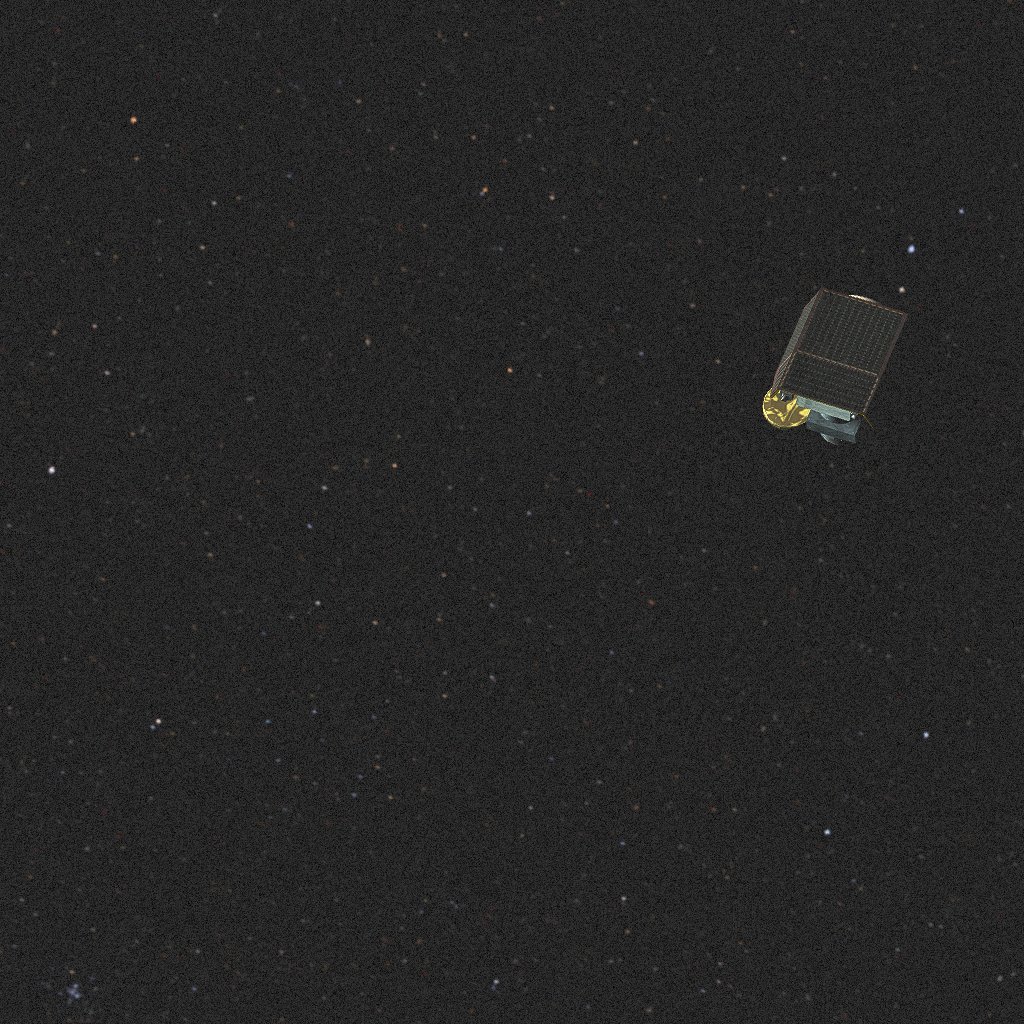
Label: cheops